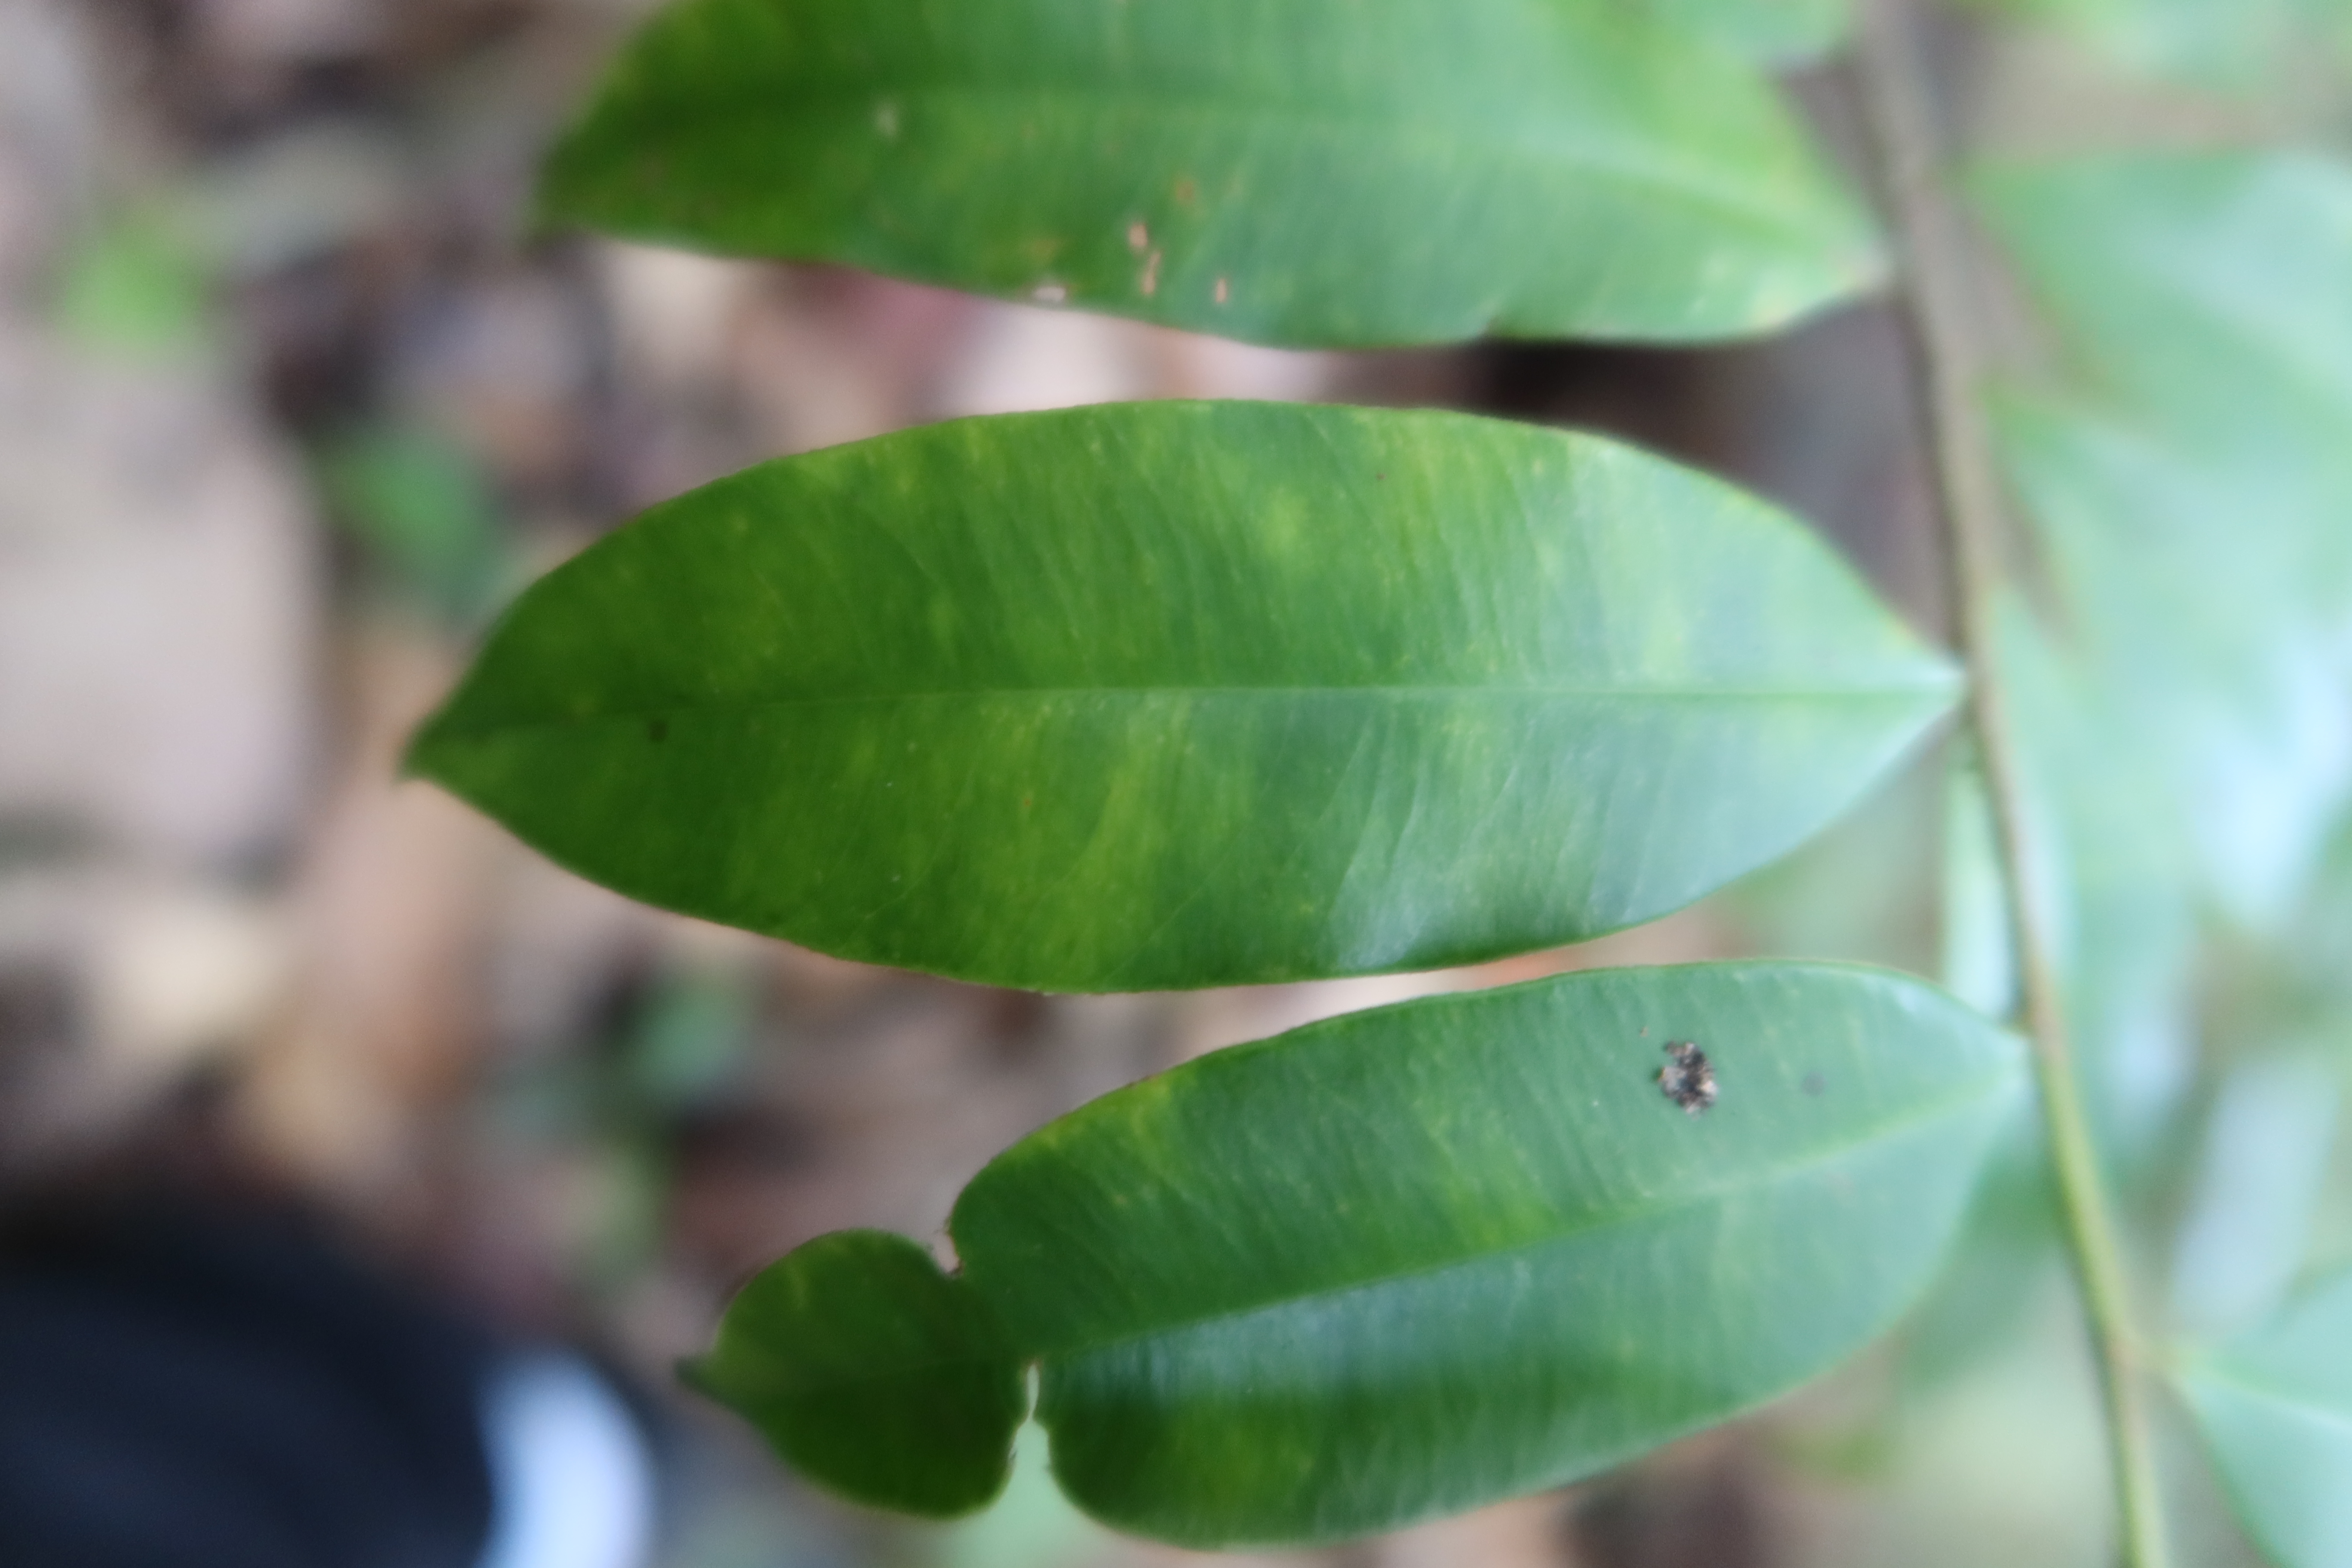
Label: Downy mildew